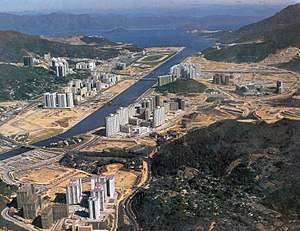
Shing Mun River
Fotoet viser området ved Shing Mun Rivers munding under byggemodning. Området er nu stærkt udviklet med en stor bygningstæthed.
Shing Mun River er en flod i Sha Tin i Hongkong, Kina.